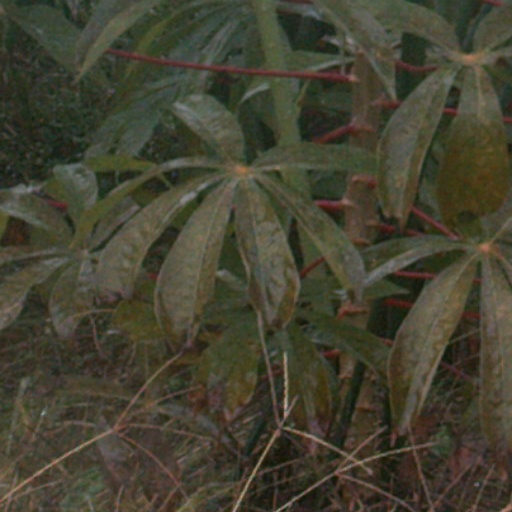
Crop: cassava